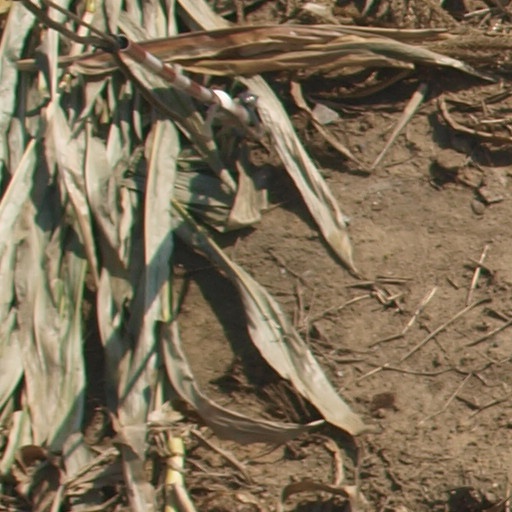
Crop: maize; corn